Macarena Sánchez

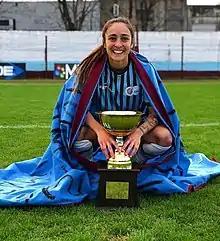
Sánchez with UAI Urquiza in 2018

Macarena Sánchez Jeanney (born 28 December 1991), known as Macarena Sánchez or Maca Sánchez, is an Argentine footballer who plays as a striker for San Lorenzo. She previously played at Colón and Logia FC teams in the Santa Fe Women's Football League.